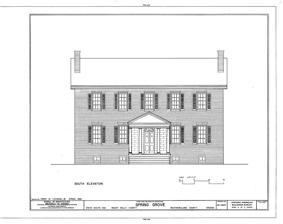
Building: Spring Grove (Mount Holly, Virginia)
Country: United States of America
Year built: 1834
Historic house in Virginia, United States United States historic place Spring Grove U.S. National Register of Historic Places Virginia Landmarks Register HABS drawing of Spring Grove Show map of Virginia Show map of the United States Location VA 202, Mount Holly, Virginia Coordinates 38°5′9″N 76°42′20″W / 38.08583°N 76.70556°W / 38.08583; -76.70556 Area 27 acres (11 ha) Built 1834 ( 1834 ) Architectural style Greek Revival, Federal NRHP reference No. 85003130 VLR No. 096-0023 Significant dates Added to NRHP October 10, 1985 Designated VLR June 21, 1983 Spring Grove is a historic home located at Mount Holly , Westmoreland County, Virginia . It was built in 1834, and is a two-story, five-bay, brick farmhouse. The interior features pattern book inspired Greek Revival and Federal style woodwork and plasterwork. The front facade features a pedimented tetrastyle portico in an Ionic order . Also on the property are a contributing smokehouse and kitchen. It was listed on the National Register of Historic Places in 1985. References